Throne of England

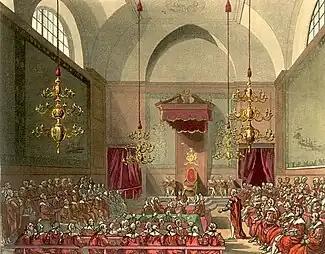
This view of the throne in the Palace of Westminster shows the House of Lords in session in the early 19th century before Parliament was destroyed by fire in 1834.

This flexible English term is also a rhetorical trope. Depending on context, the Throne of England can be construed as a metonymy, which is a rhetorical device for an allusion relying on proximity or correspondence, as for example referring to actions of the king or queen or as "actions of the throne." The throne is also understood as a synecdoche, which is related to metonymy and metaphor in suggesting a play on words by identifying a closely related conceptualisation, e.g.,